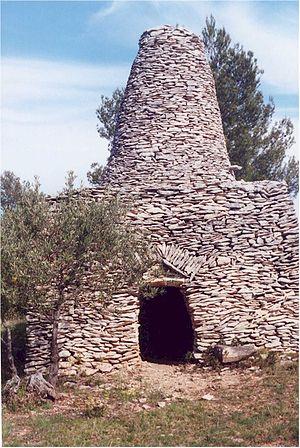
Description: Capitelle du département du Gard, France. Le cône qui la coiffe ne semble avoir qu'une fonction de signalement. Source: Hugo Soria Licence: GFDL Hugo Soria
Une capitelle est une cabane en pierre sèche, c’est-à-dire sans mortier, servant autrefois d'abri temporaire à de petits propriétaires, à leurs outils et à leurs produits agricoles dans les anciennes garrigues des villes du département du Gard. Cette appellation vernaculaire, à l'origine strictement nîmoise, a été reprise, dans le courant du XXᵉ siècle, par des érudits étudiant de semblables constructions dans les départements voisins.
Aubais, est une commune française située dans le département du Gard, en région Occitanie